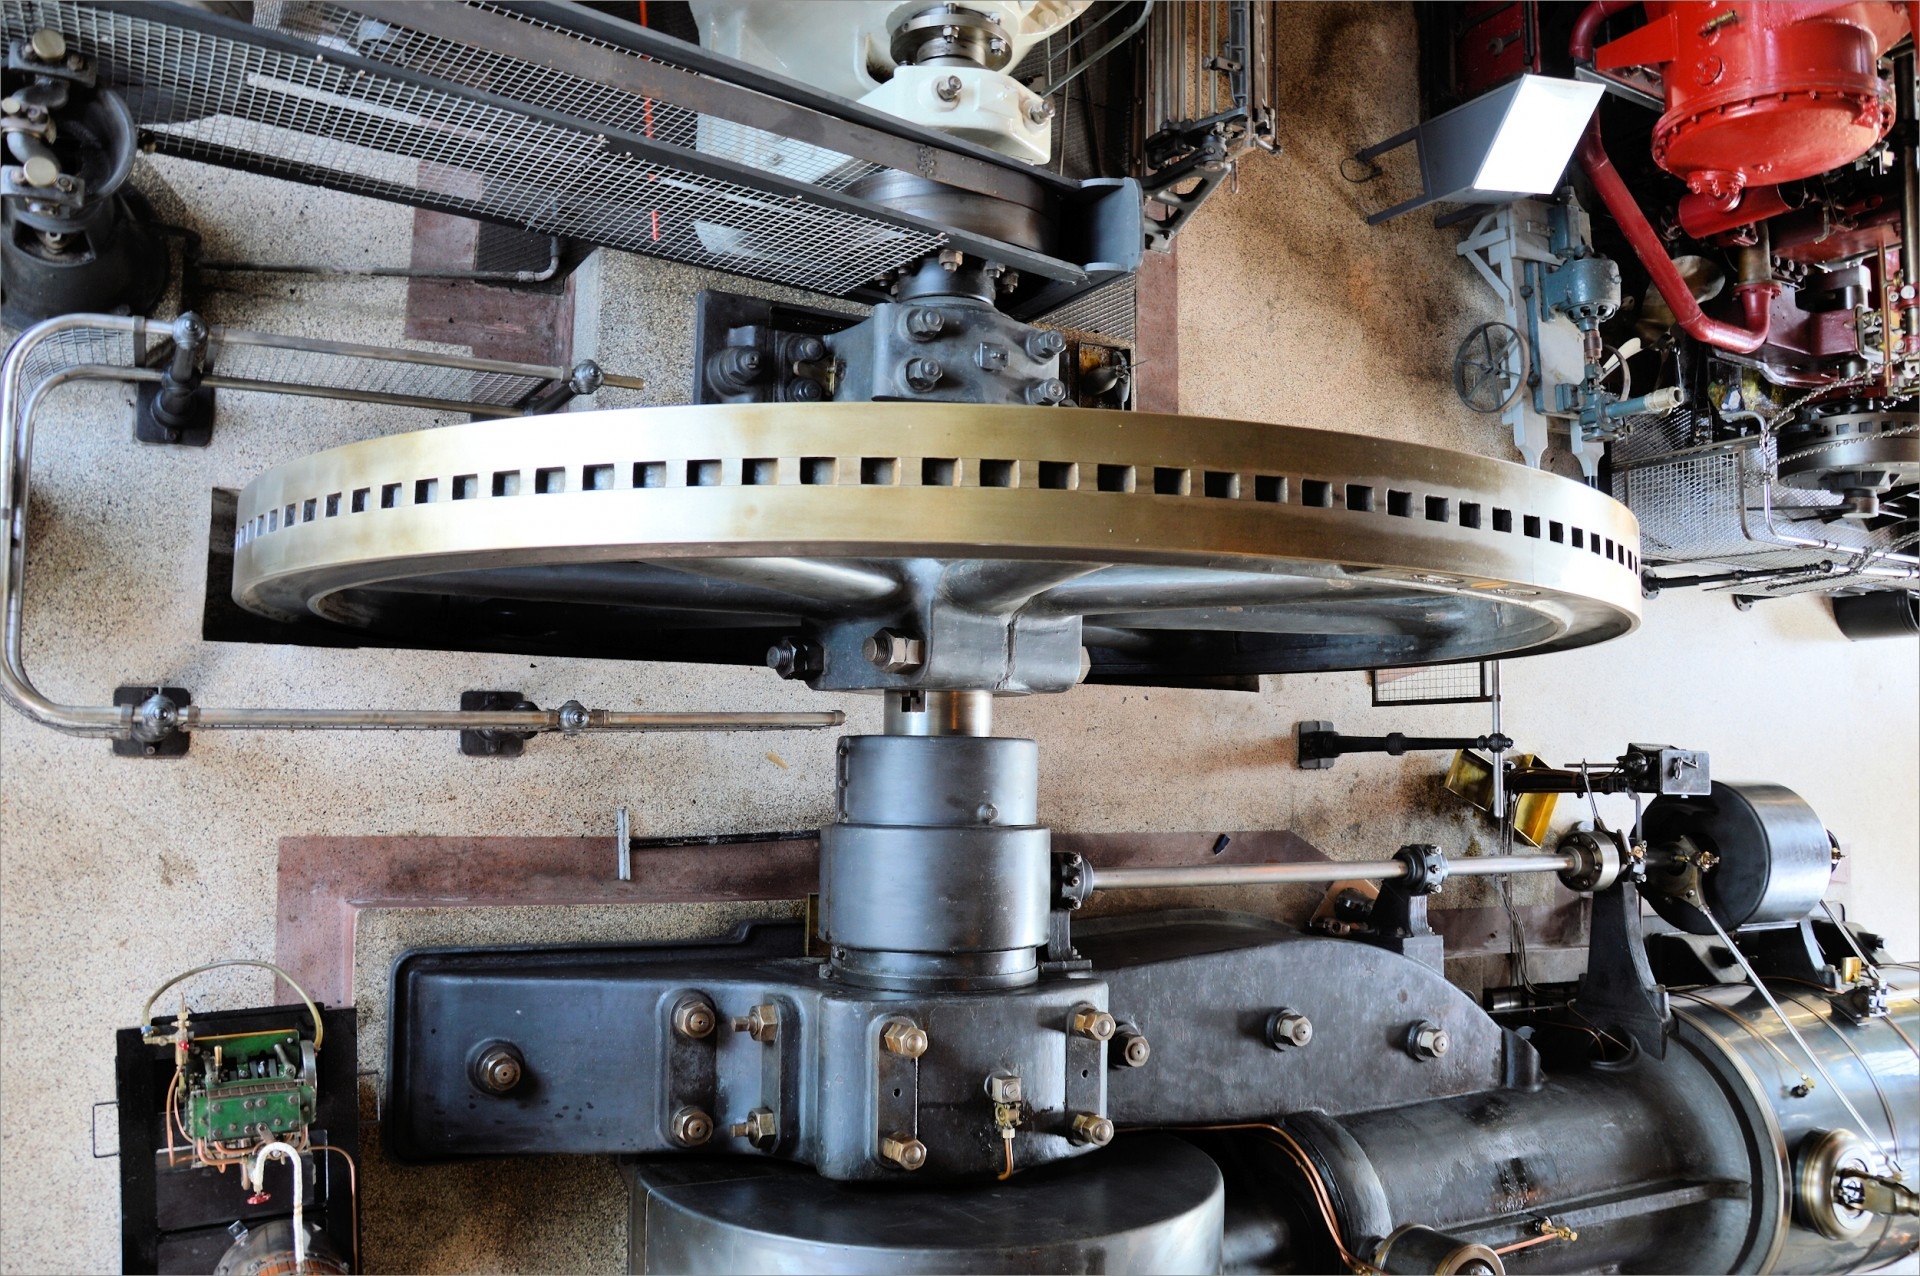
wheel, steam, equipment, gear, metal, industrial, machine, machinery, factory, industry, bumper, mechanism, manufacturing, engineering, mechanical, engine, machines, history, production, manufacture, cultural, auto part, machine tool, automotive exterior, aircraft engine, automotive engine part